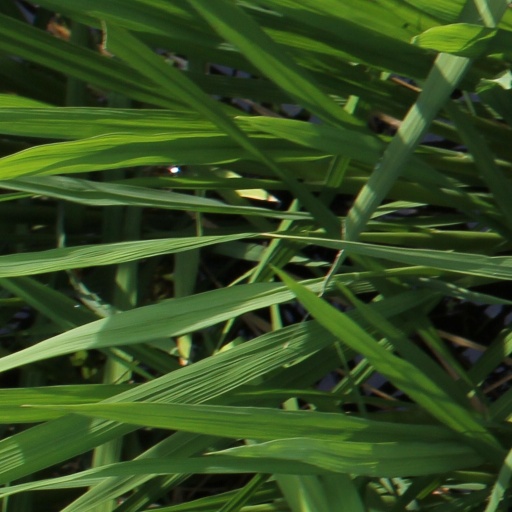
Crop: rice